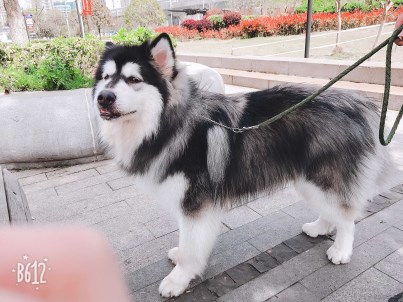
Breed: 1324-n000004-malamute